Zombia

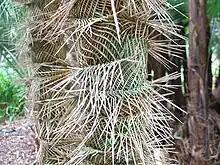
Details of the stem of "Zombia antillarum" showing persistent, spiny leaf sheaths.

"Zombia antillarum" is a small palm which grows in dense, multi-stemmed clumps with stems up to tall and in diameter. Individuals bear nine to 12 fan-shaped (or palmate) leaves which are greyish-white on the lower surface. The leaf sheaths remain attached to the stem after the leaf drops off. The intervening tissue gradually degrades, and the woody vascular tissue splits, forming the spines which are characteristic of the species.